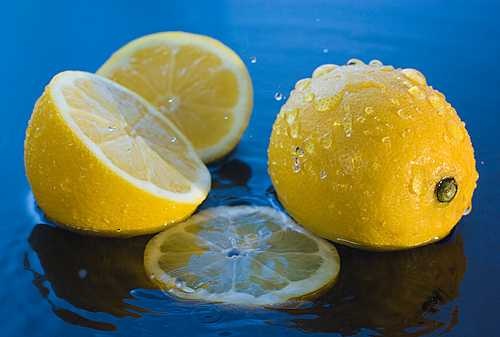
Label: Lemon